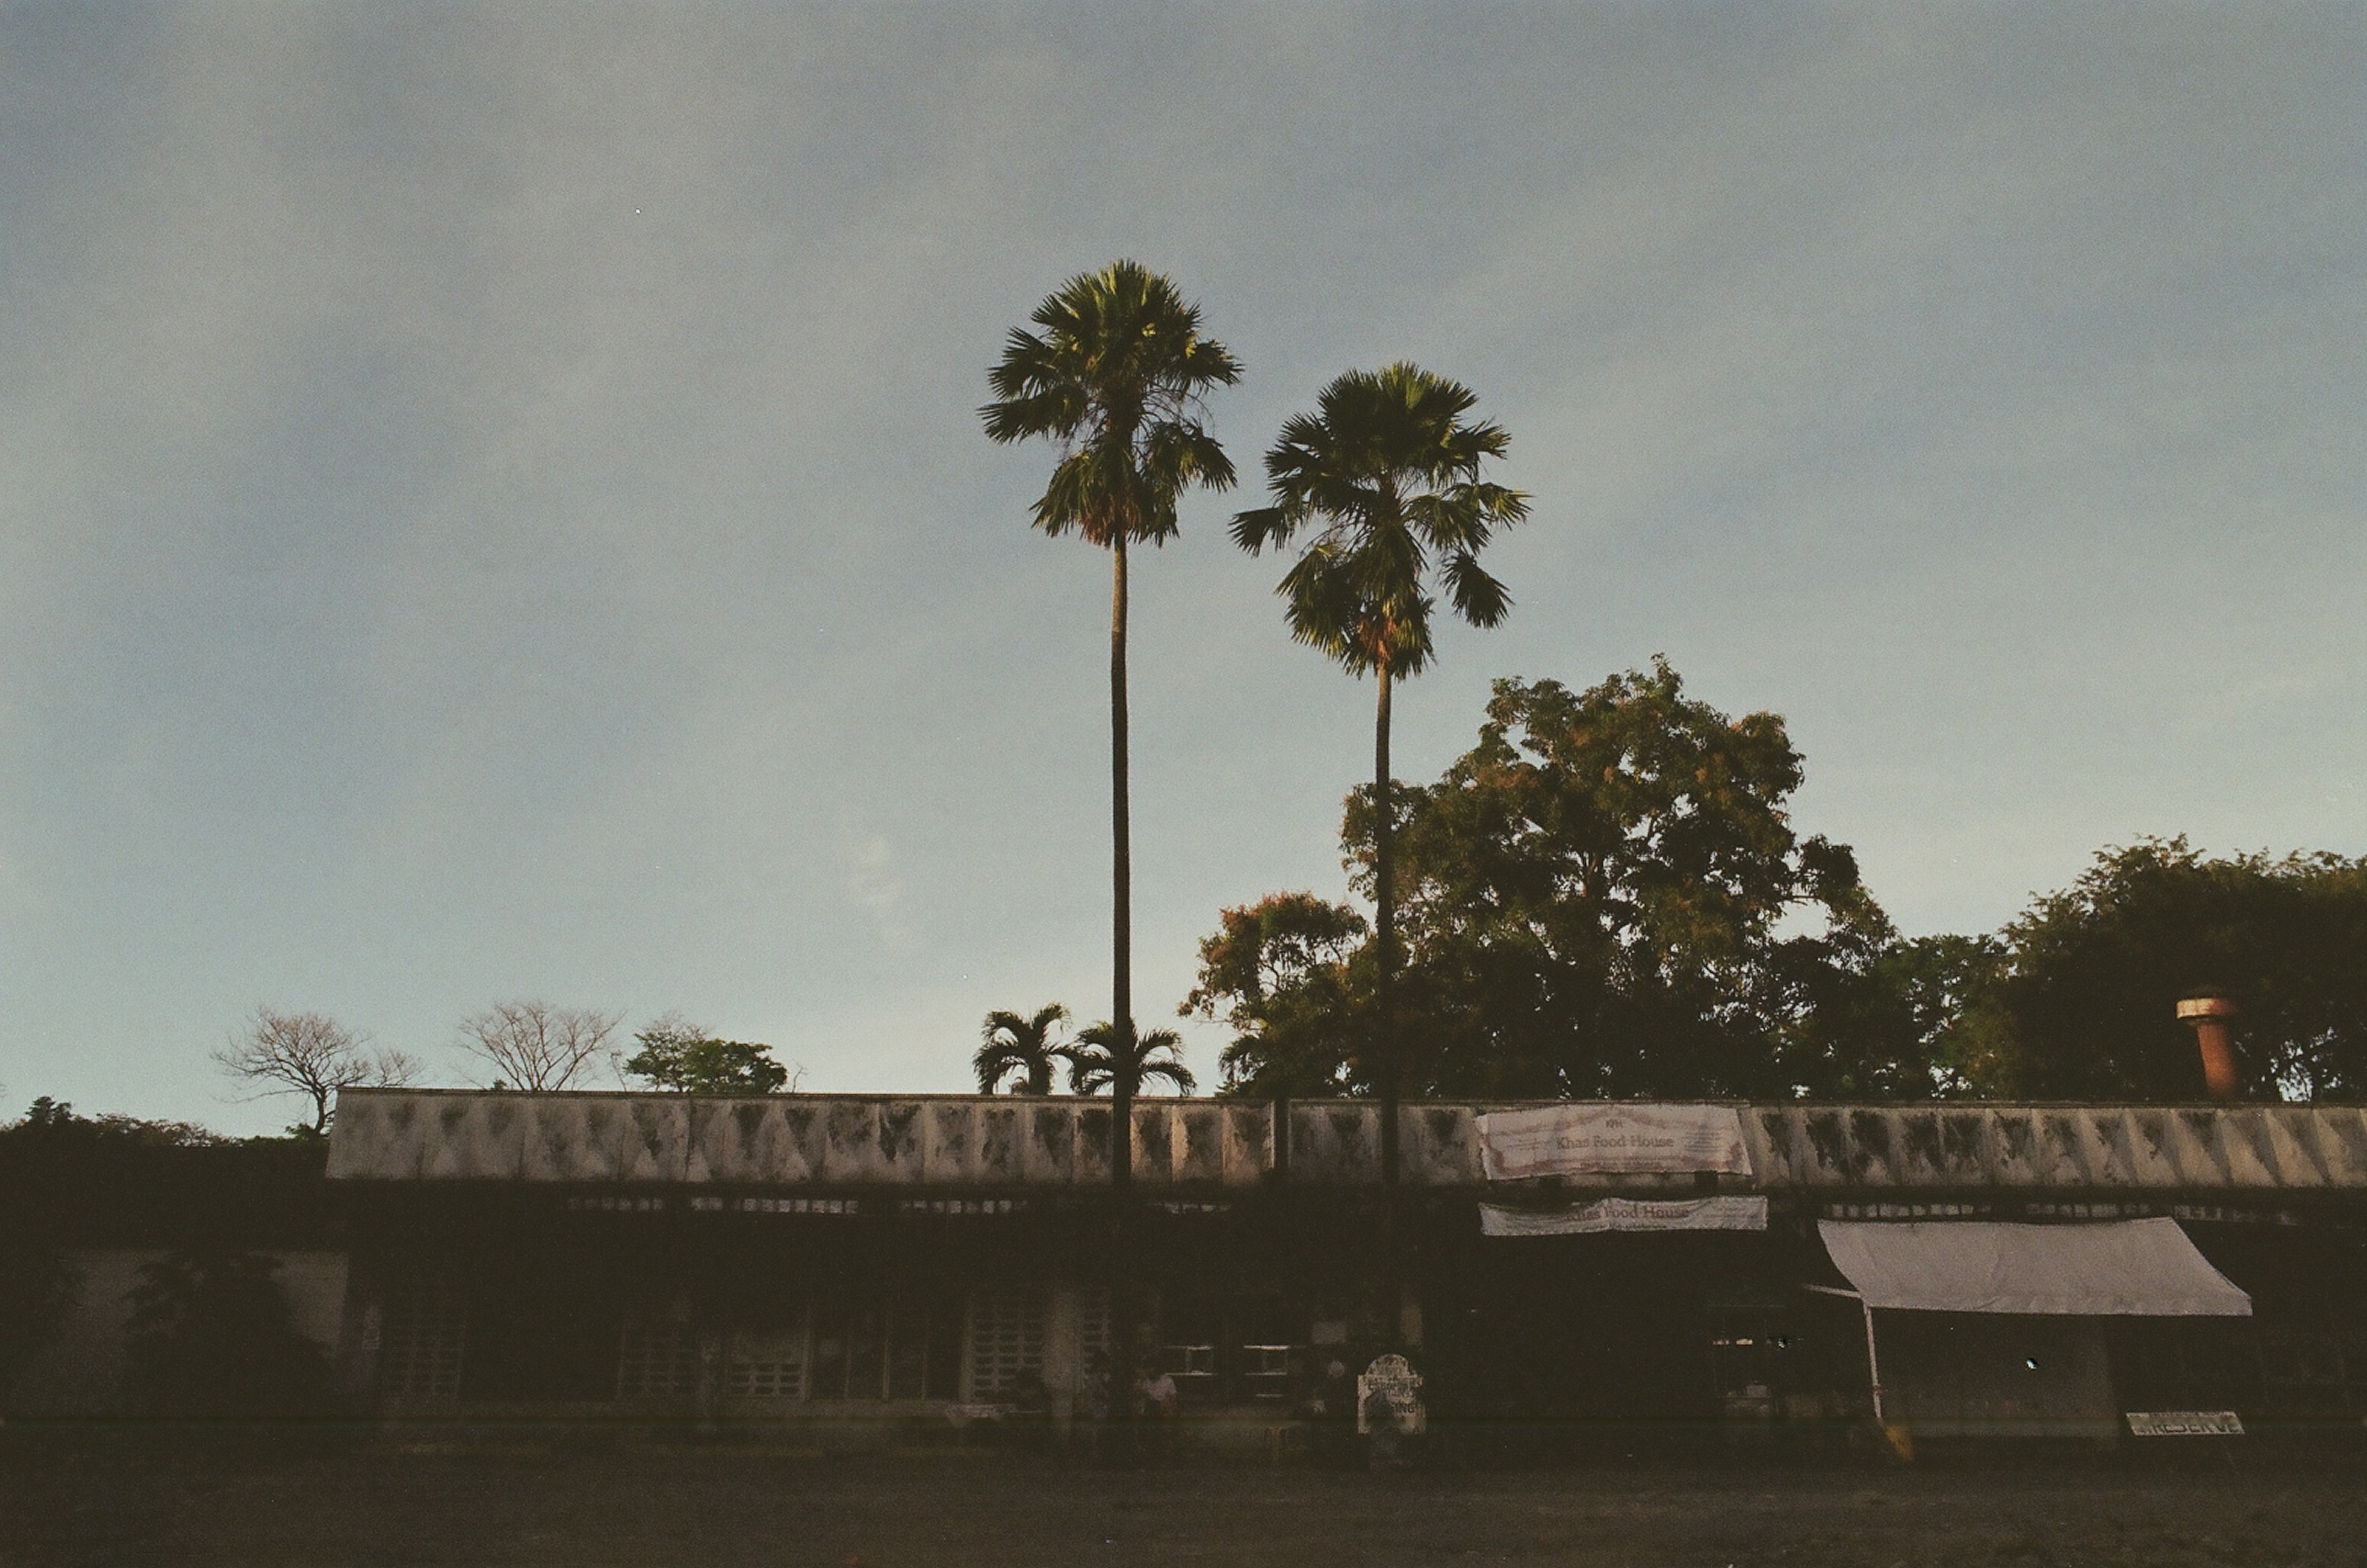
tree, plant, sky, morning, woody plant, arecales